CBH class

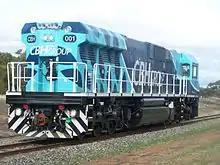
Hood end view of CBH001 "Yilliminning" at Wagin, 2012.

All members of the CBH class are liveried in a CBH Group two-tone mid blue / light blue design. Numbering is in mid blue, striping and lettering is in white, and the solebars and handrails are picked out in white. Underframes are painted black, with black and white safety stripes on the headstocks and access steps picked out in yellow.